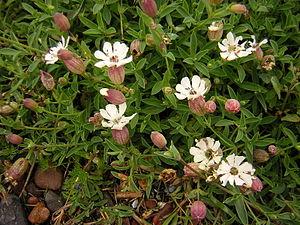
Le Silène enflé, Silène commun ou Claquet est une plante herbacée vivace de la famille des Caryophyllacées.